Dol Cathedral

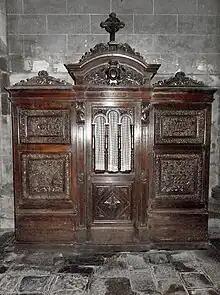
Confessional

The oak pulpit was carved by the Augerie de Vitré atelier in 1898. It was commissioned by François-Joseph Turmel. The panels of the pulpit are decorated with five bas-reliefs and six statuettes depicting the great Dol saints.